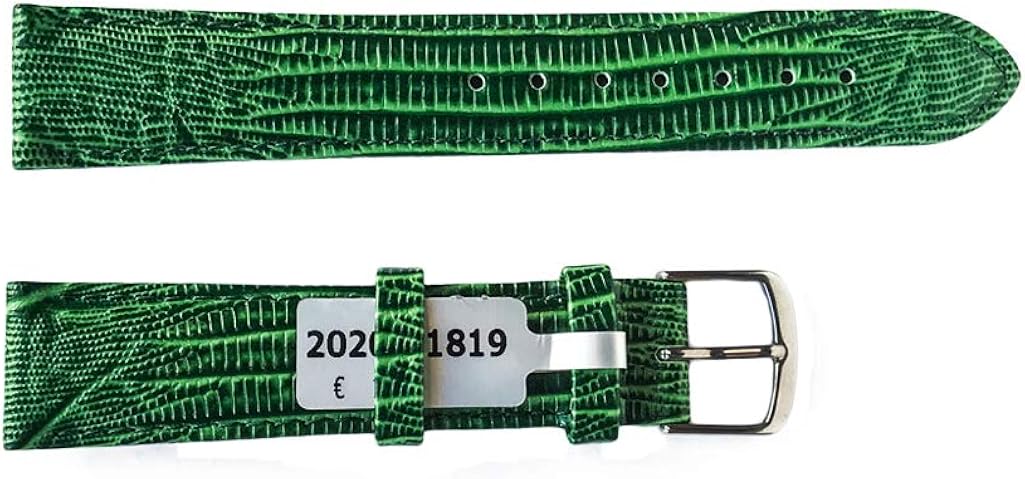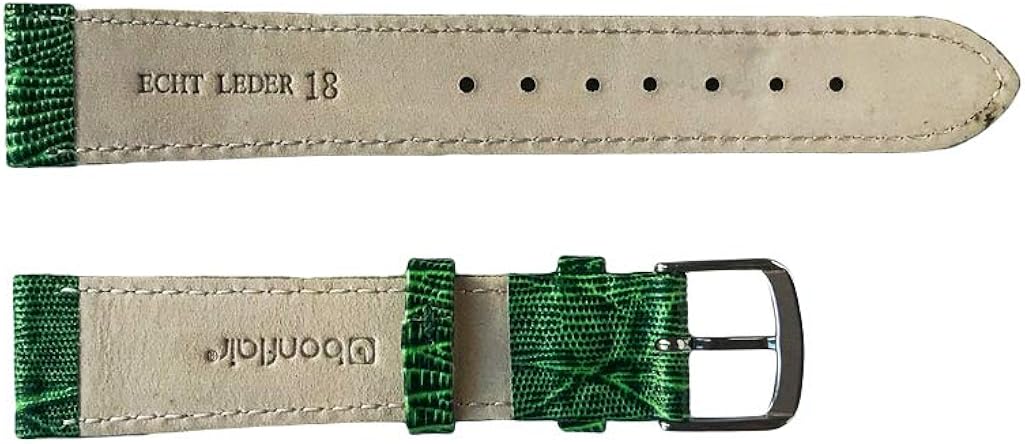
Teju Lizard leather strap for watches in green color 18 mm silver tone buckle
Category: AMAZON FASHION
New teju lizard leather strap for watches in green Width: 18 mm Buckle: Silver tone
Features: New teju lizard leather strap for watches in green | Width: 18 mm | Buckle: Silver tone